BRDC International Trophy

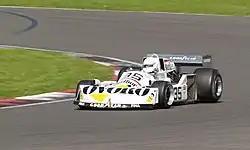
Peter Dunn in the March 761-Cosworth on his way to victory in the 2007 International Trophy race.

The International Trophy is a prize awarded annually by the British Racing Drivers' Club to the winner of a motor race held at the Silverstone Circuit, England. For many years it formed the premier non-championship Formula One event in Britain, alongside the Race of Champions at Brands Hatch.